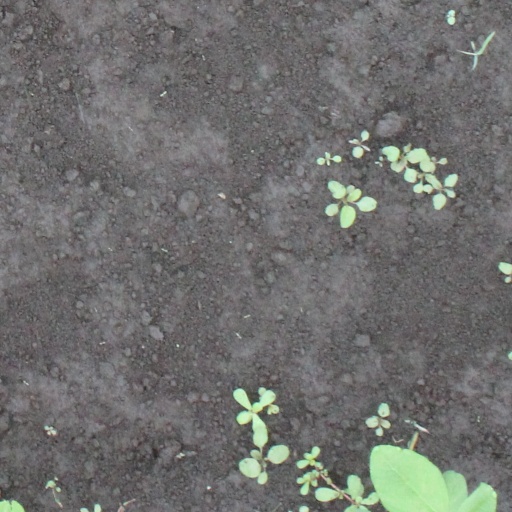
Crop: soybean